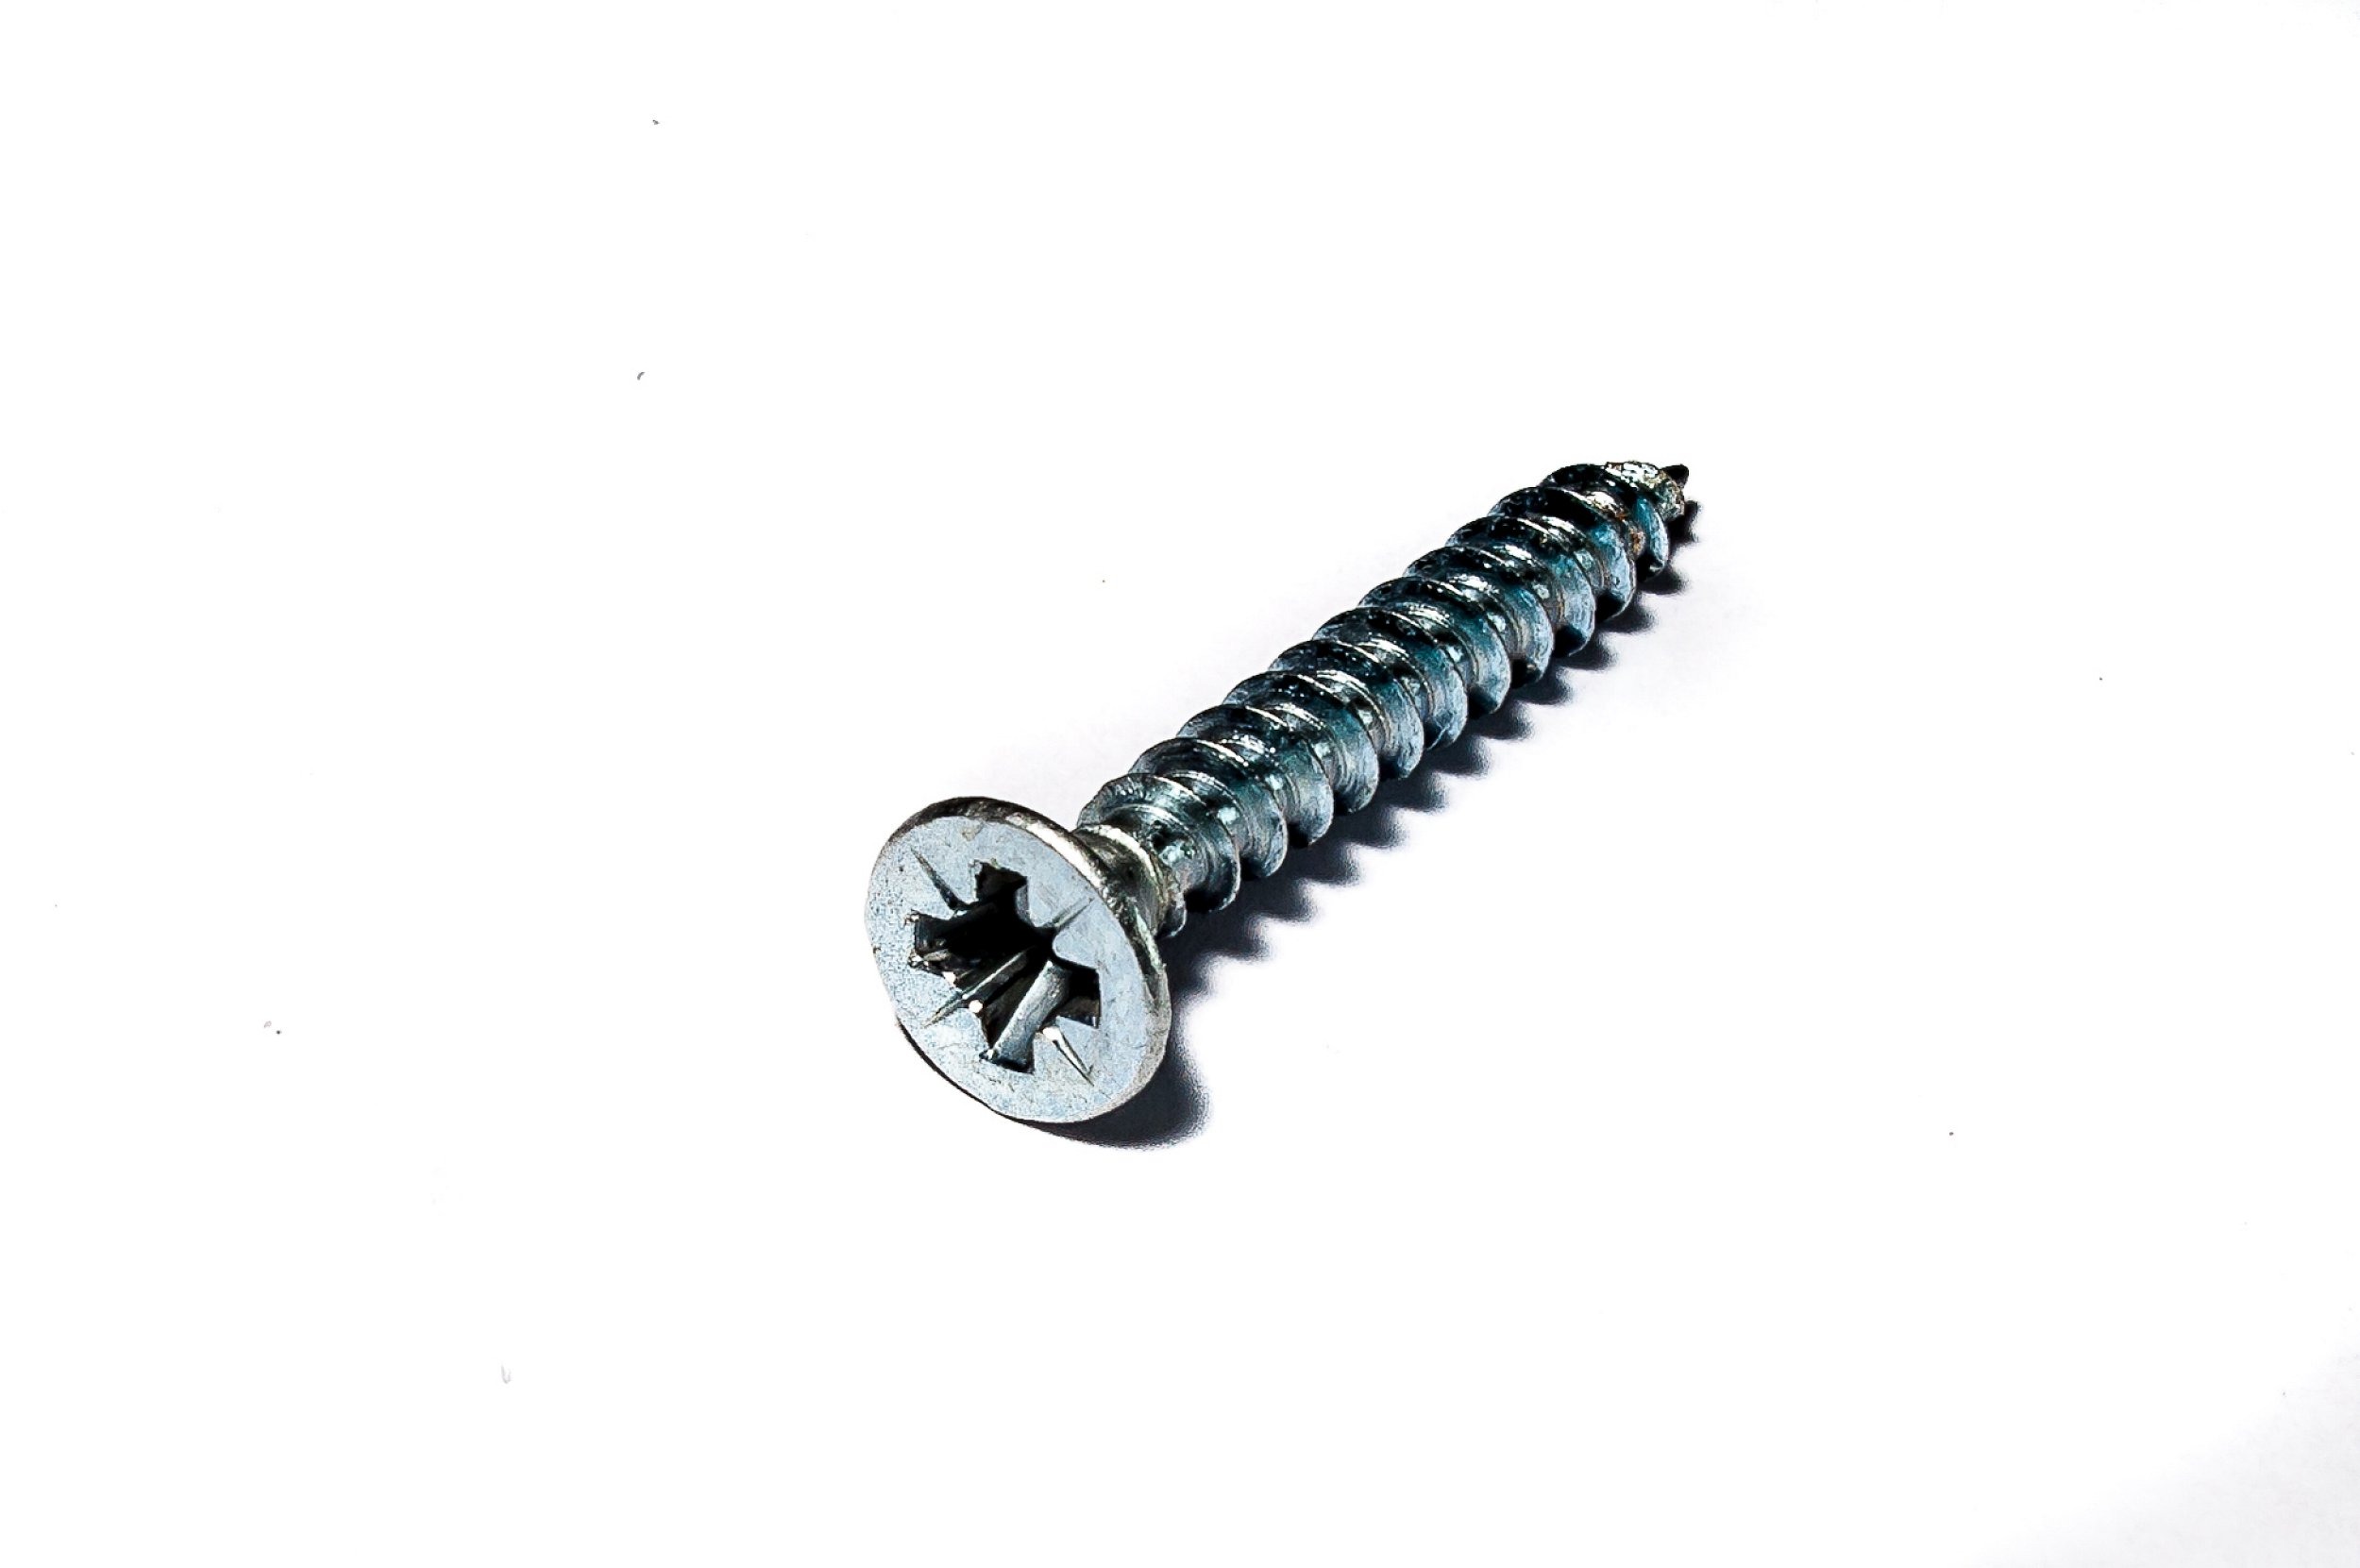
metal, screw, thread, iron, cross screw, woodscrew